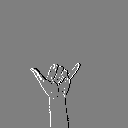
ASL letter: y